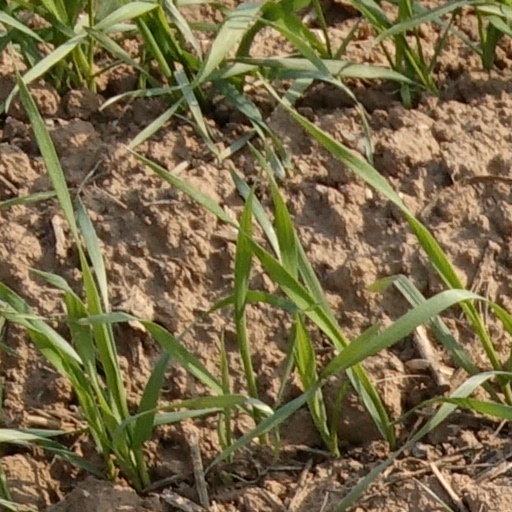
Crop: wheat